Garfield on the Town

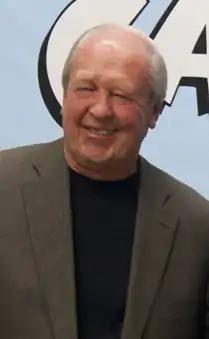
In 2014, "Garfield" creator Jim Davis identified "Garfield on the Town" as a personal favorite special.

Lee Mendelson and Bill Melendez, best known for the "Peanuts" specials, produced "Garfield on the Town". The special was directed by Phil Roman, who had previously directed "Here Comes Garfield" in 1982. It was the last "Garfield" special Roman directed before founding his own company called Film Roman to produce the specials himself, starting with "Garfield in the Rough" (1984).